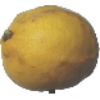
Label: Lemon 1